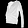
Label: Pullover